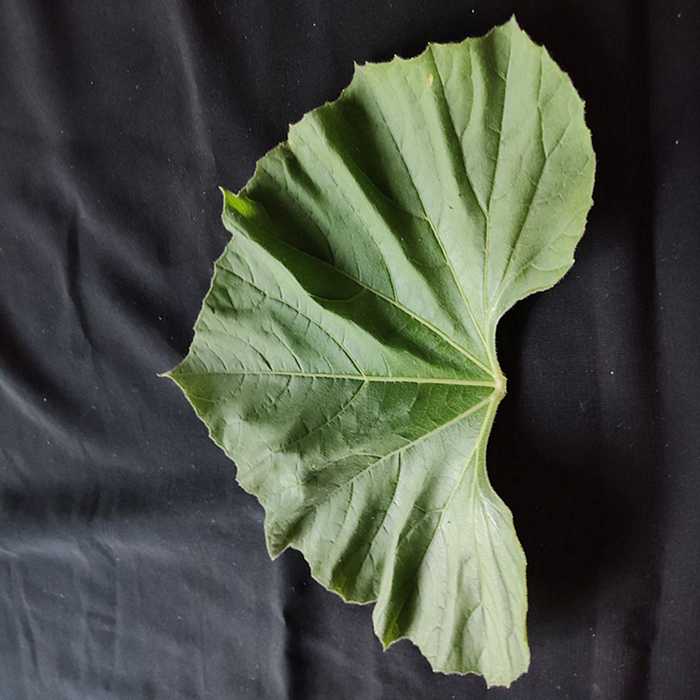
Plant: Bottle gourd
Label: Fresh leaf